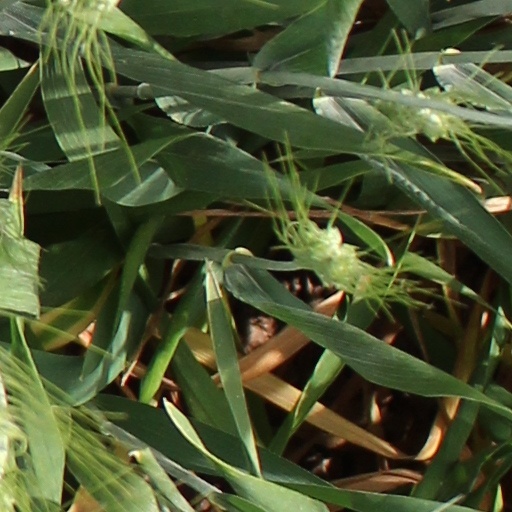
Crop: wheat